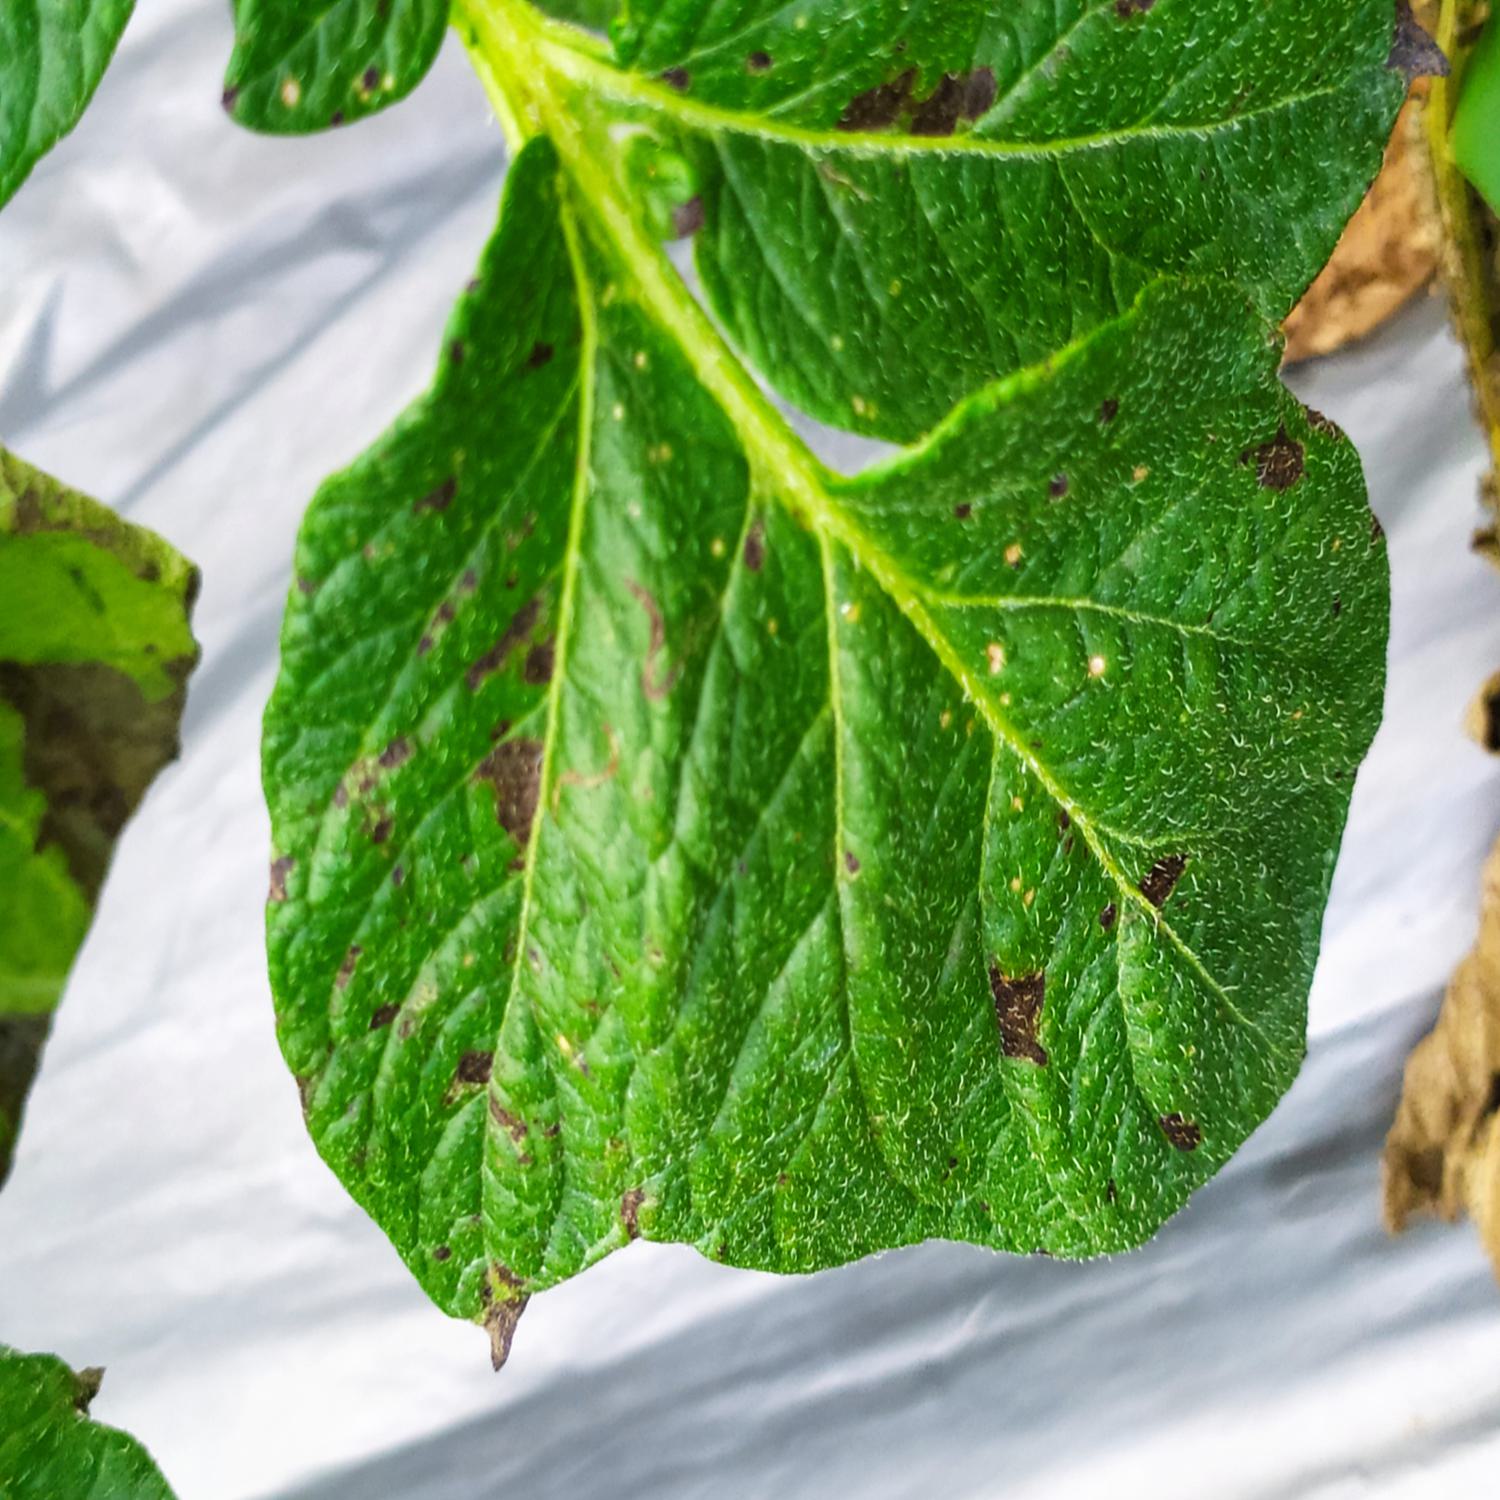
Label: Fungi